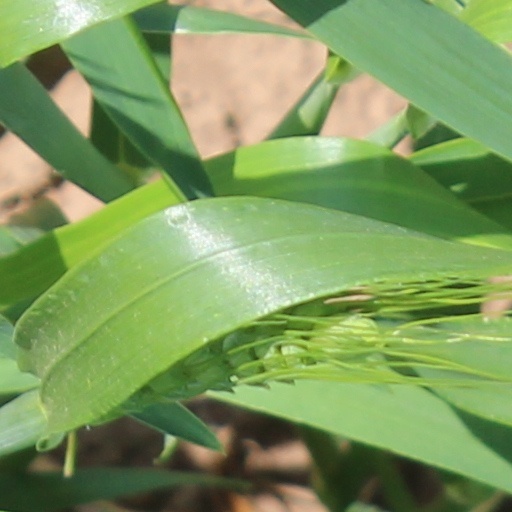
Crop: wheat